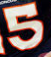
Number: 5